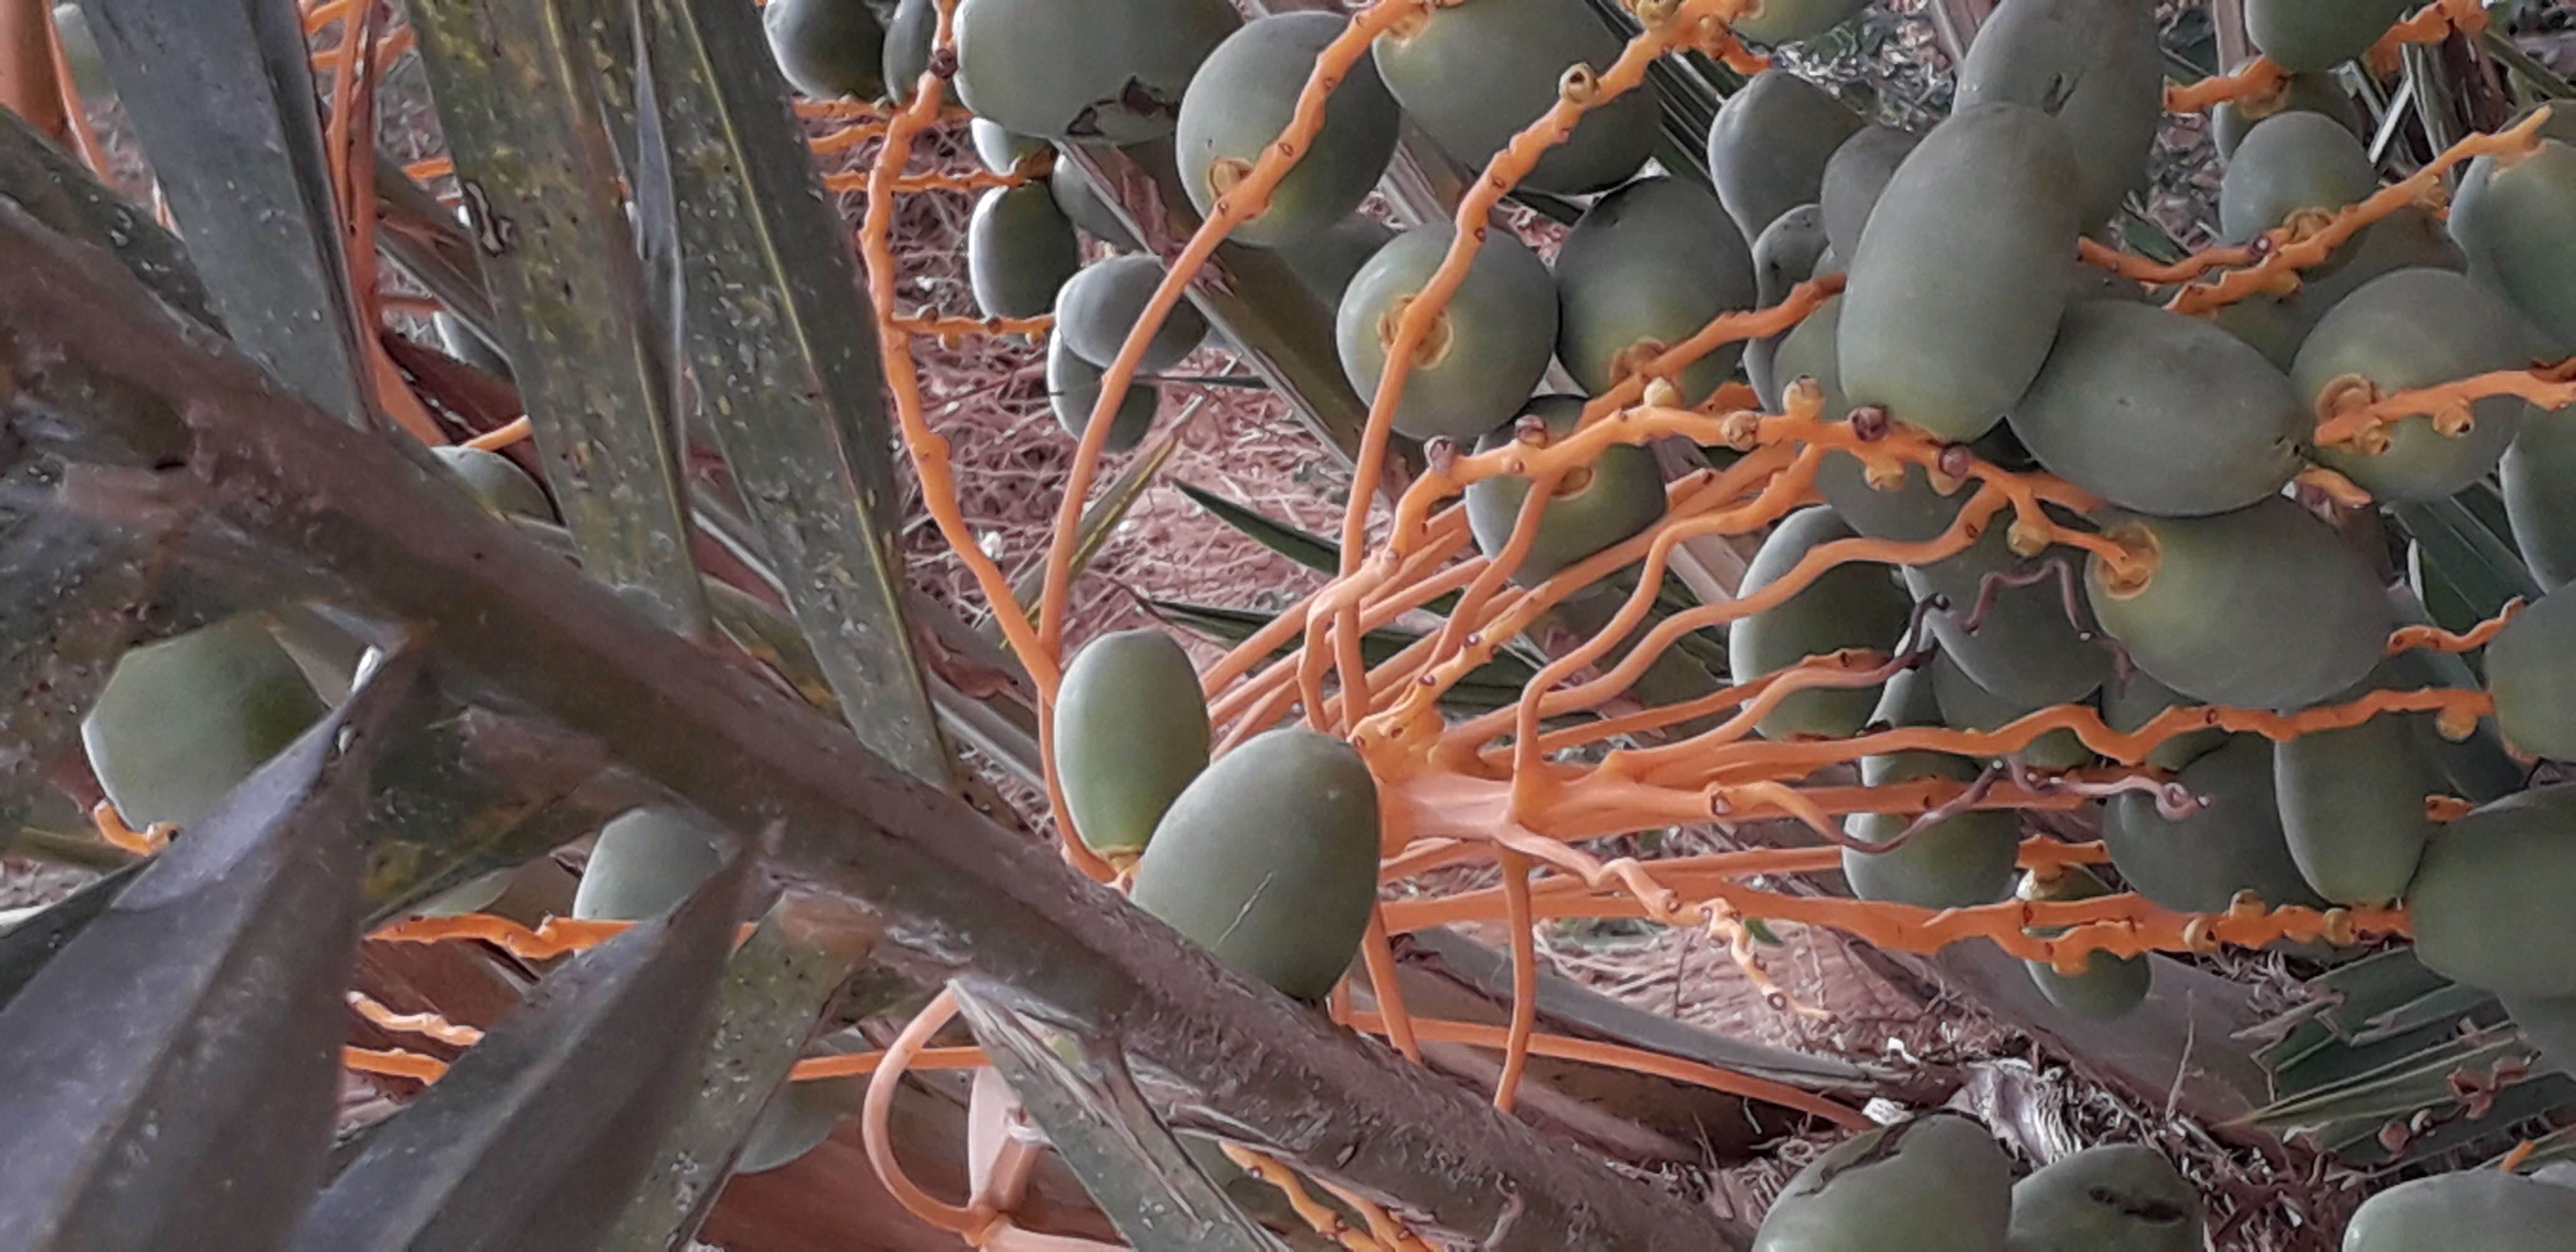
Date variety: Boumajhoul